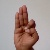
The image shows a hand gesture representing the letter 'F' in Indian Sign Language.